Botond (warrior)

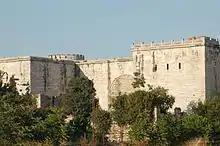
The remains of the Golden Gate in present-day Istanbul, Turkey)

Botond's name and deeds are preserved by narrative sources only which were compiled centuries later, therefore the circumstances of his existence and military career are unclear and questionable. The anonymous author of the "Gesta Hungarorum" (early 13th century) writes that Botond was a tribal chieftain, thus a member of the upper elite, whose father Kölpény ("Culpun") was the uncle of Tas, one of the seven chieftains of the Magyars. Anonymus claims that Grand Prince Árpád handed over the area of Bodrog along the river Vajas in the southern lands to Tas and Kölpény during the Hungarian conquest of the Carpathian Basin (late 9th century).